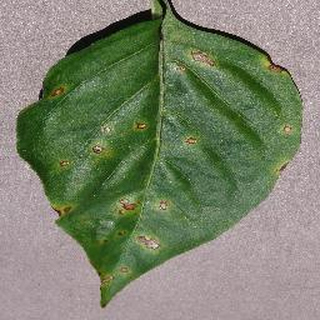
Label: bell_pepper_bacterial_spot